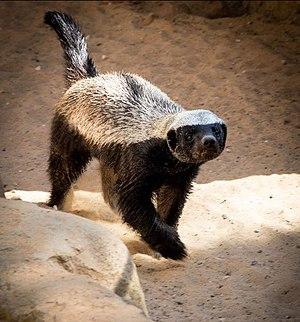
Le ratel, aussi appelé zorille du Cap, est un mustélidé répandu dans la région allant du Nord de l’Inde à la Péninsule arabique, et dans toute l’Afrique subsaharienne à l'exception de Madagascar. Il est réputé pour son comportement féroce et particulièrement tenace et pour son endurance. C'est la seule espèce actuelle du genre Mellivora.